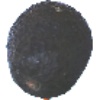
Label: Avocado ripe 1